Battle of Wizna

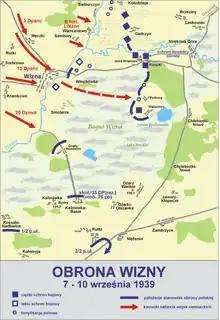
Tactical map of the battle

The Battle of Wizna (Polish: Obrona Wizny) was fought between September 7 and September 10, 1939, between the forces of Poland and Germany during the initial stages of the invasion of Poland, which marked the beginning of the Second World War in Europe. According to Polish historian Leszek Moczulski, between 350 and 720 Poles defended a fortified line for three days against more than 40,000 Germans. Although defeat was inevitable, the Polish defence stalled the attacking forces for three days and postponed the encirclement of Independent Operational Group Narew fighting nearby. Eventually the tanks broke through the Polish line and German engineers eliminated all the shelters one by one. The last shelter surrendered around midday on September 10.